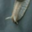
Label: snail